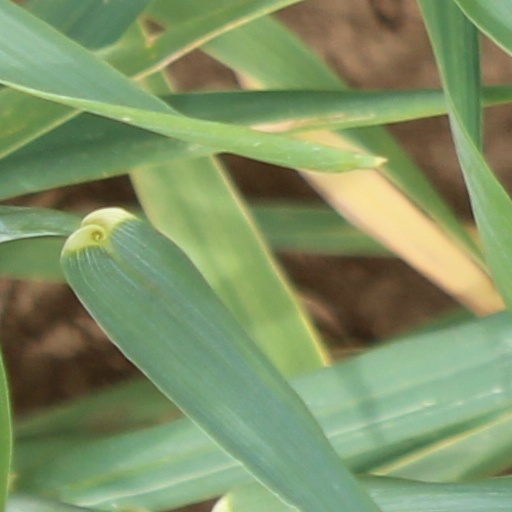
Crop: wheat